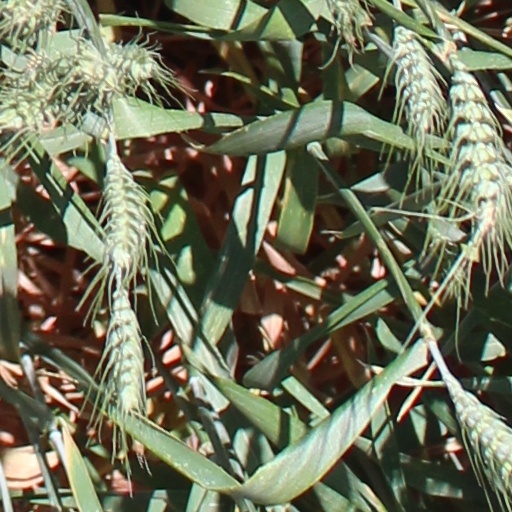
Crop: wheat